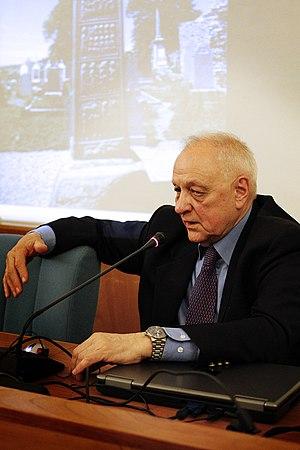
Venceslas Kruta est un archéologue et historien français. Il est spécialisé en protohistoire de l'Europe, principalement dans la culture et l'histoire des Celtes.